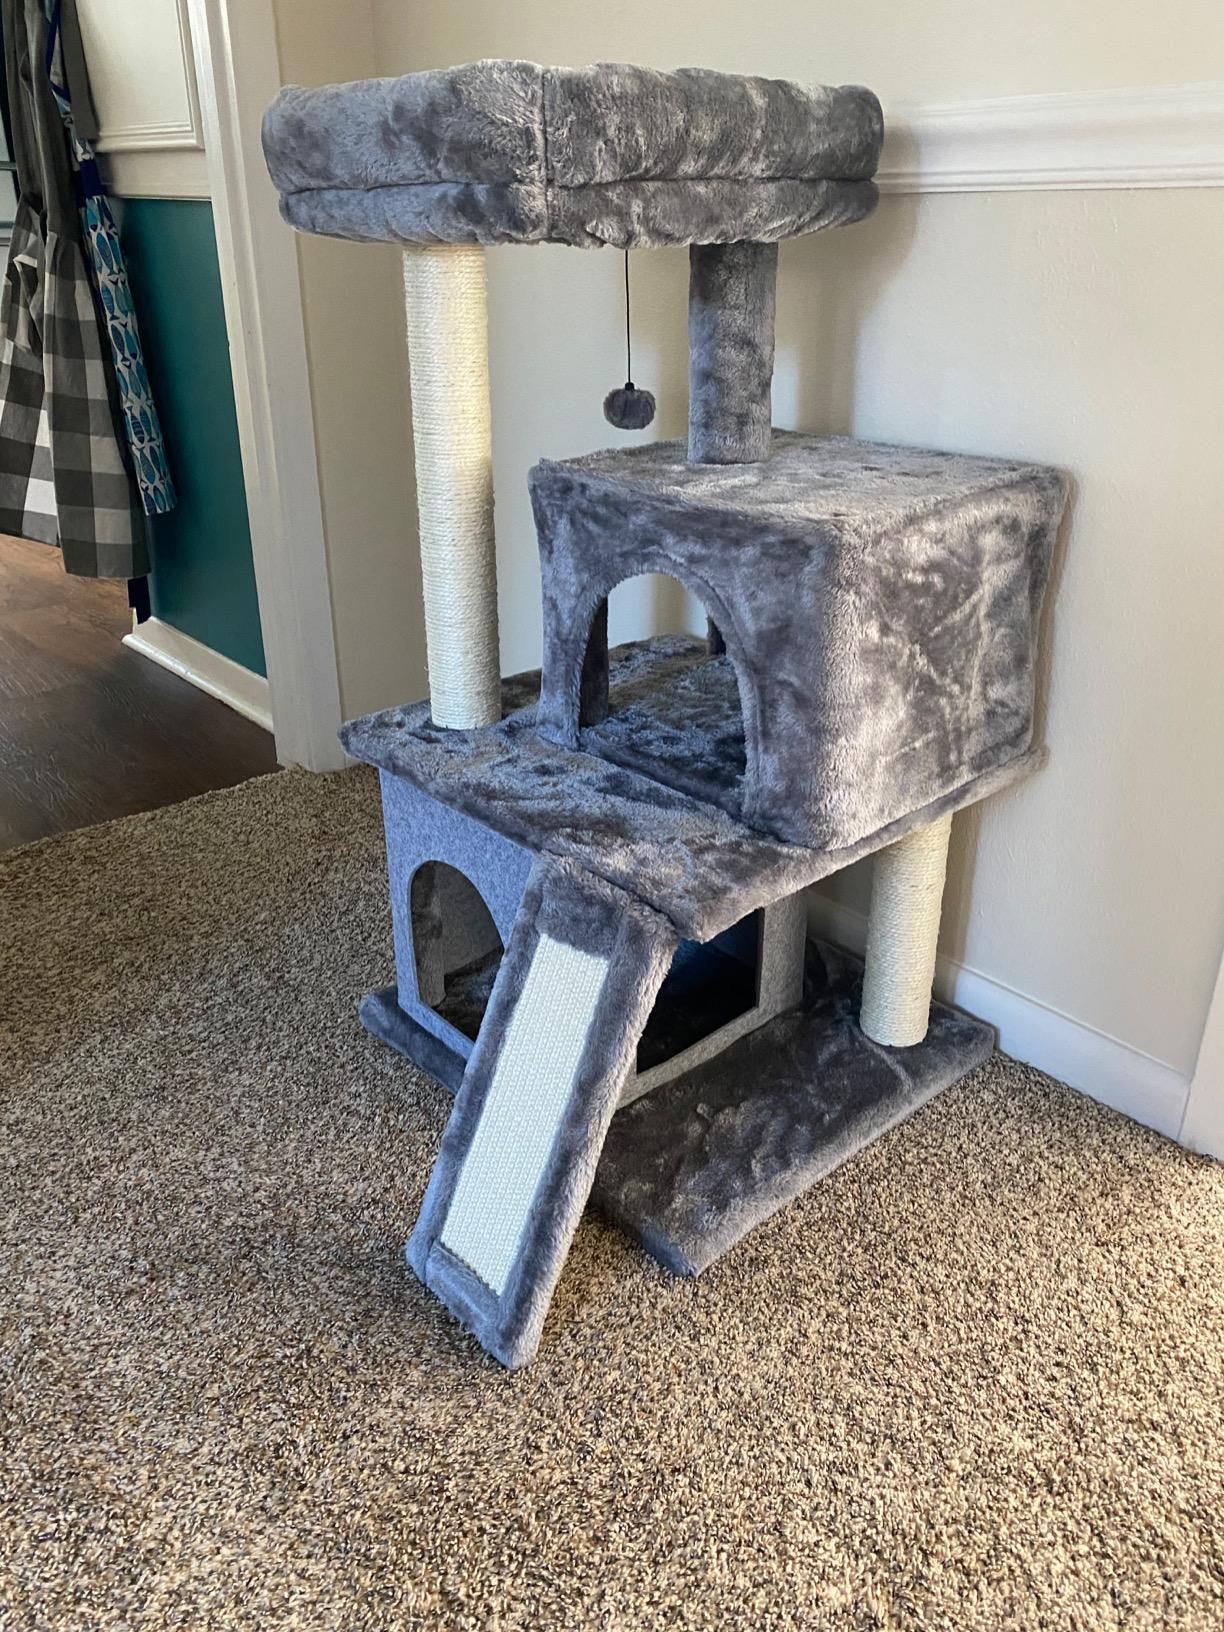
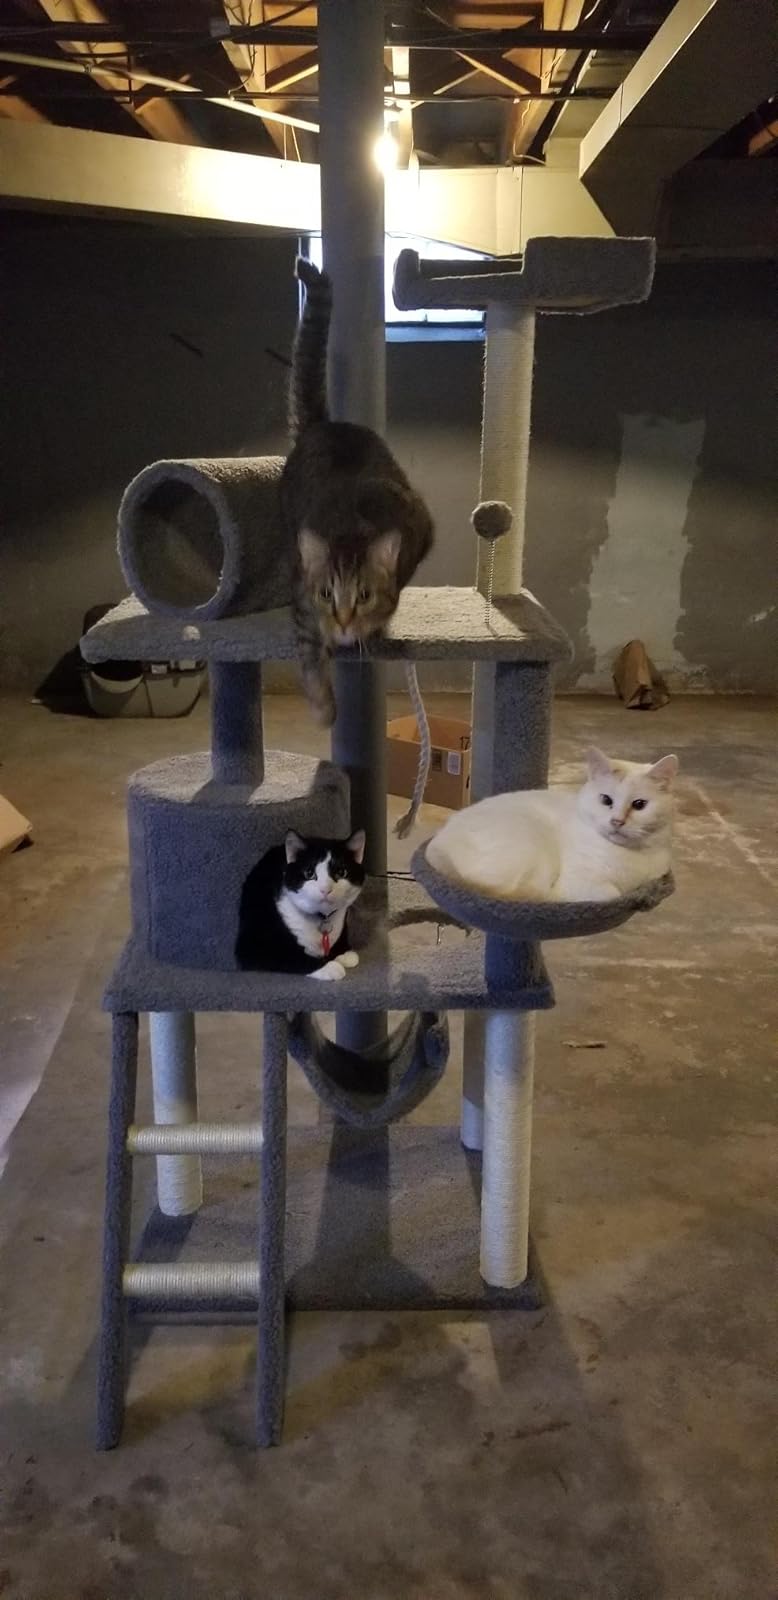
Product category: items_cat tree
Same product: no